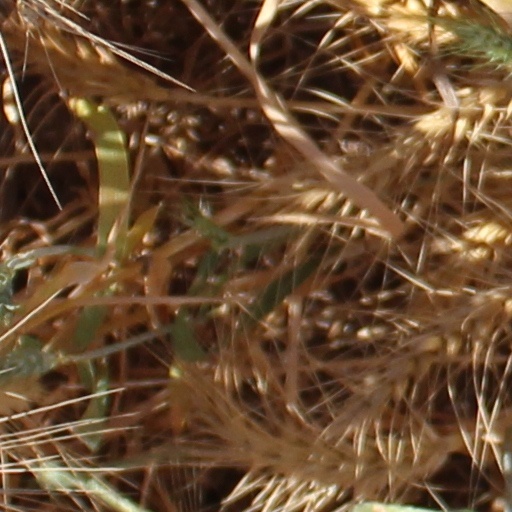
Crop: wheat